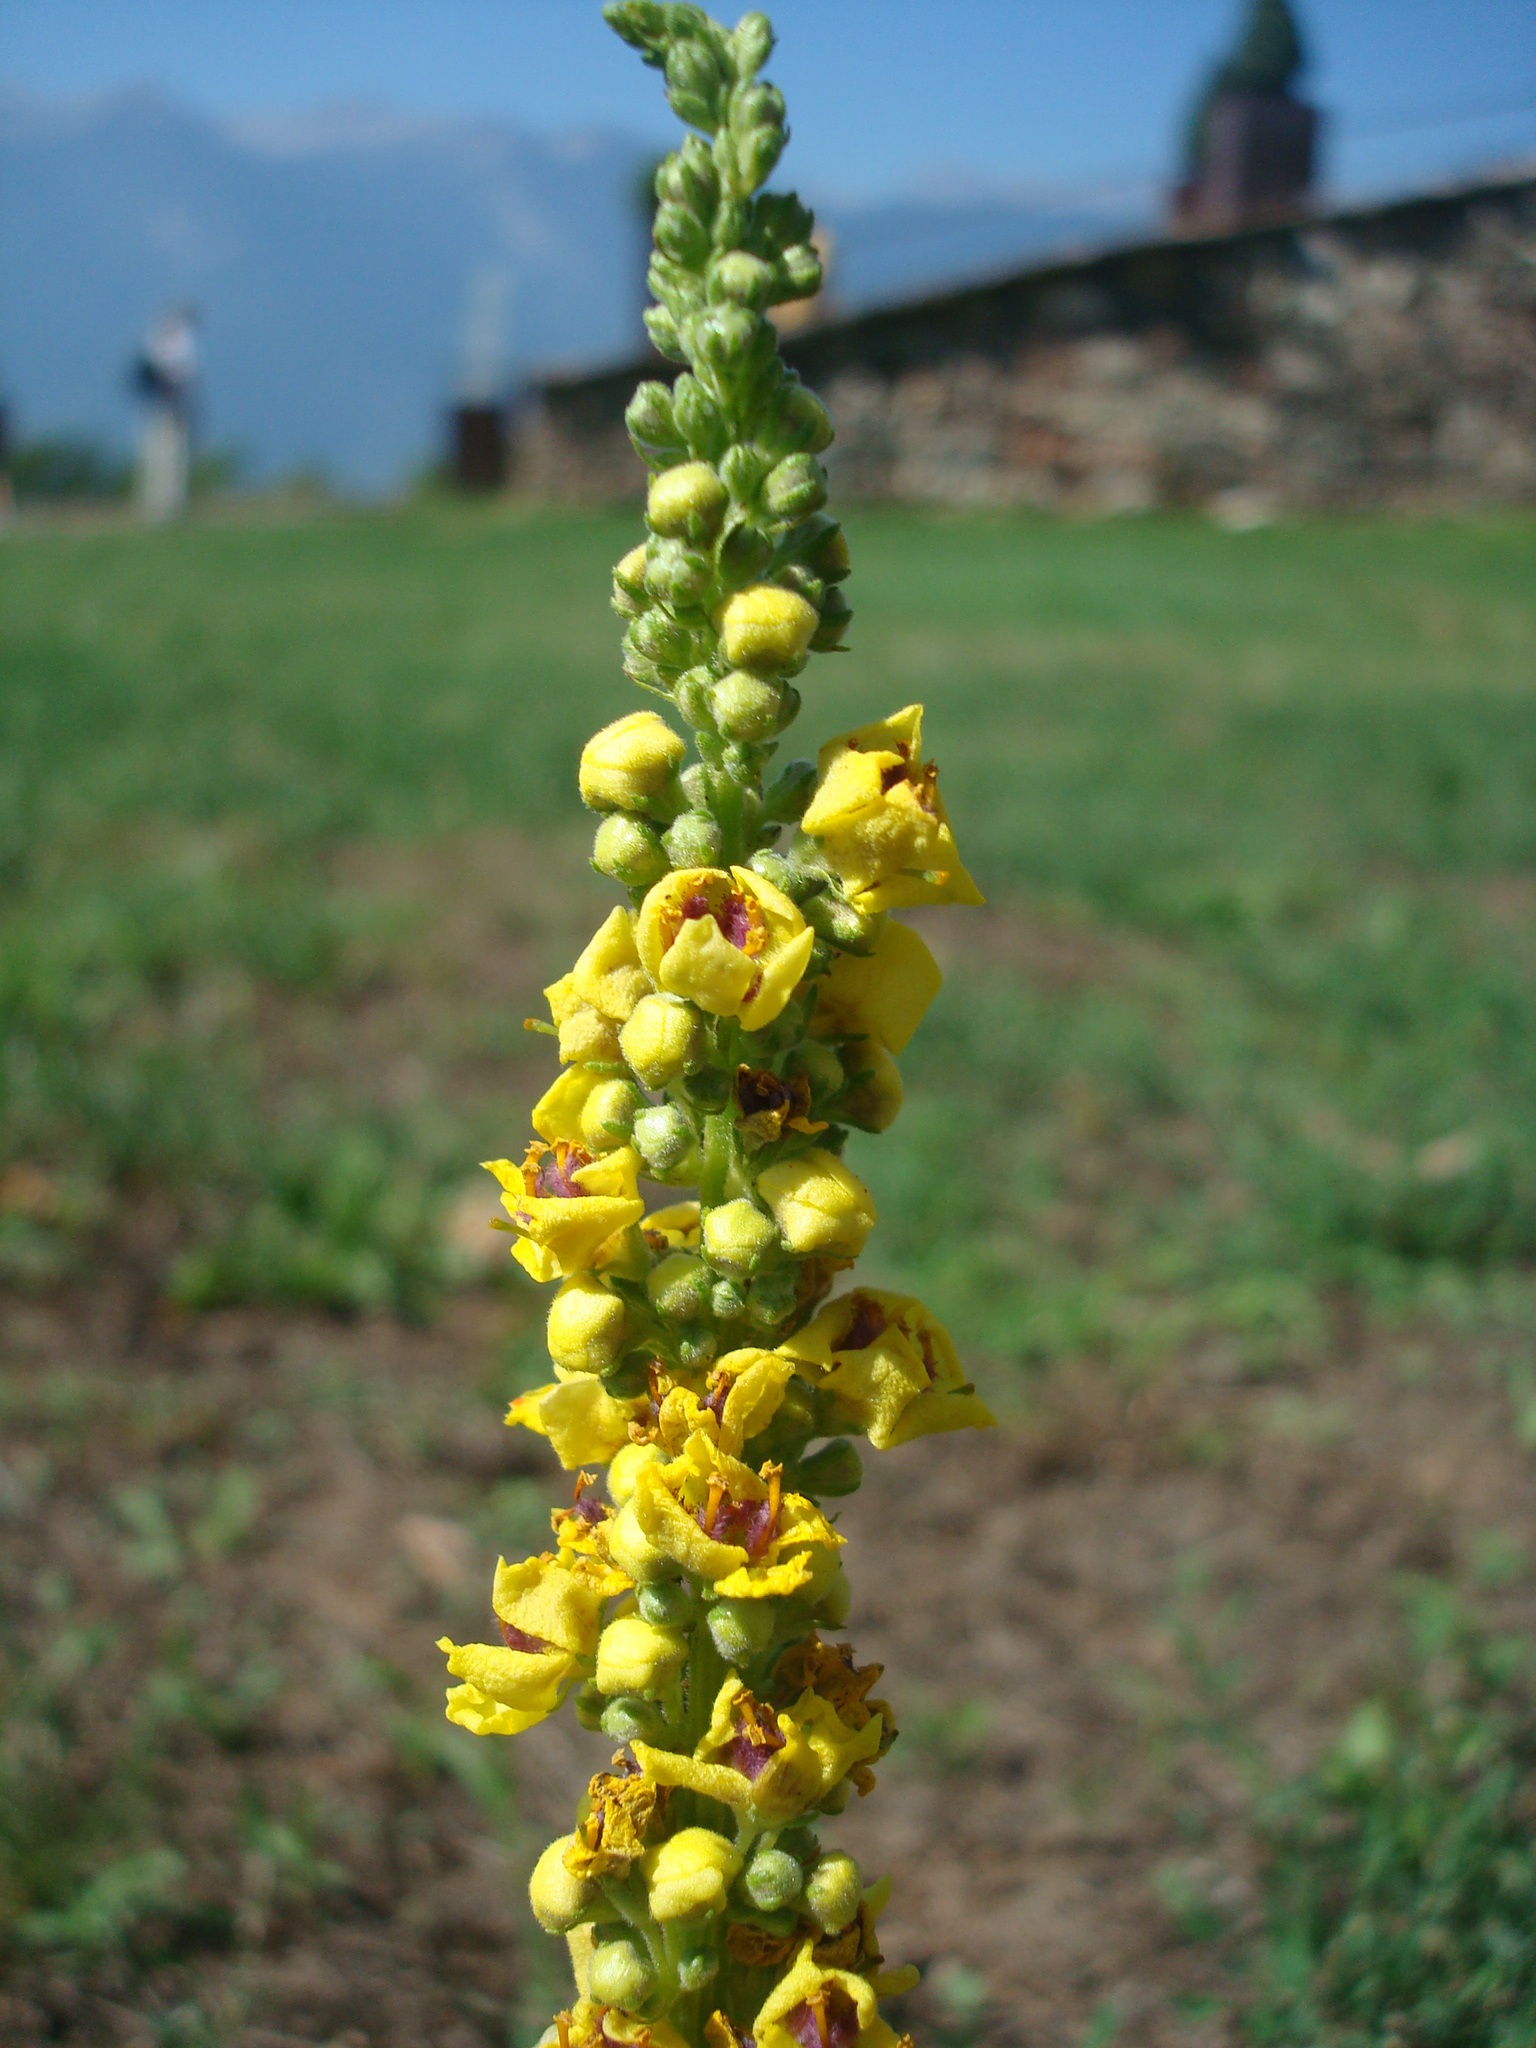
tree, blossom, plant, fruit, flower, bloom, food, produce, crop, botany, agriculture, close, flora, yellow flower, wildflower, pointed flower, shrub, flowering plant, verbascum, land plant